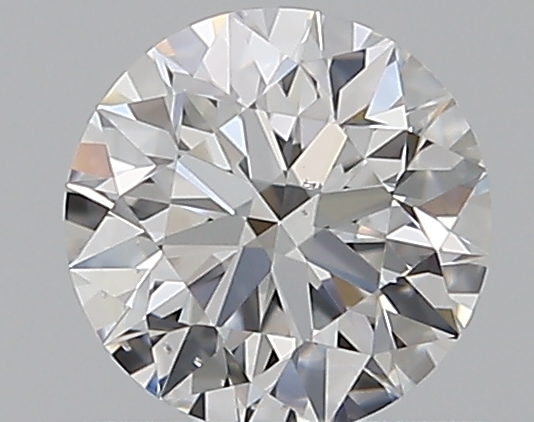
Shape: round
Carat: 0.52
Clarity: SI1
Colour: D
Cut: EX
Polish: EX
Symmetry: EX
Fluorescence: N
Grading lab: GIA
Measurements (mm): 5.12 x 5.16 x 3.21